Dubravka Filipovski

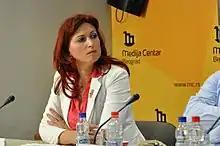

Dubravka Filipovski (née Čekanović; born January 27, 1967) is a politician in Serbia. She has served in the National Assembly of Serbia since 2012. Previously a member of New Serbia, Filipovski has been a member of the Serbian Progressive Party since November 2017.